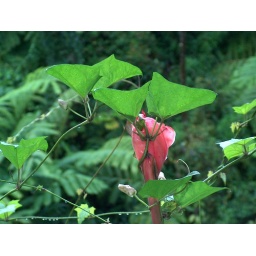
Large pink flower being strangled by a vine